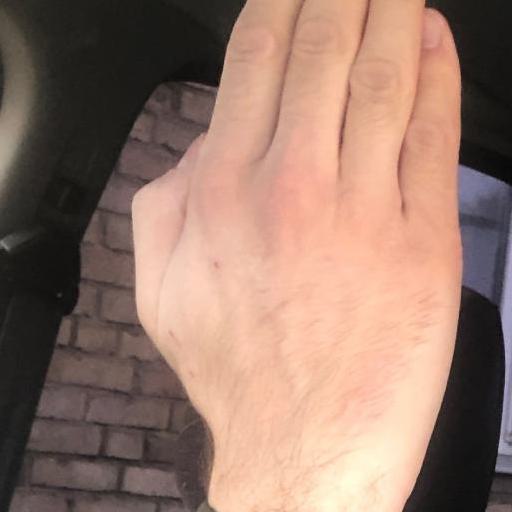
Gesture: stop_inverted